Tréguier Cathedral

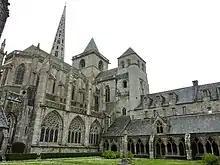
A view of the cathédrale Saint-Tugdual in Tréguier. Note the north flank of the choir, the spire of the "Tour des Cloches", the "Sanctus" and "Hastings" towers and the west gallery of the cloisters.

In around 1432, the south porch was completed under Bishop Pierre Pédru and Bishop Jean de Ploeuc had frescoes and stained glass windows added to the cathedral although the windows were removed during the revolution.